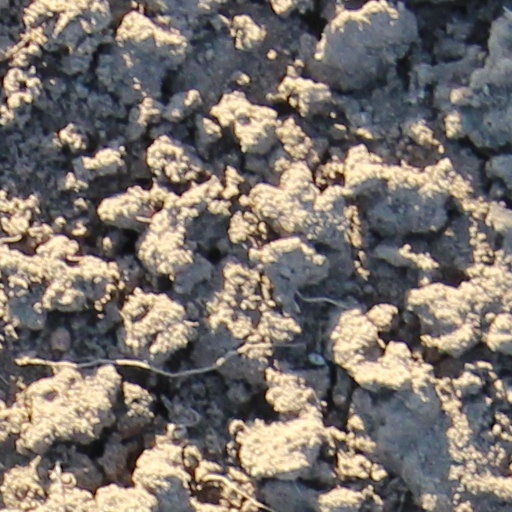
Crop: wheat